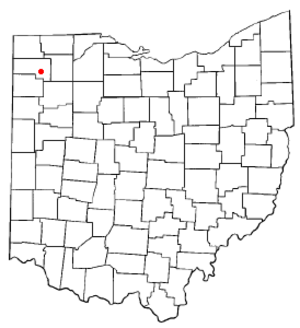
Defiance (Ohio)
Defiances beliggenhed i Ohio
Defiance er en amerikansk by og administrativt centrum i det amerikanske county Defiance County, i staten Ohio. I 2000 havde byen et indbyggertal på 16.465.